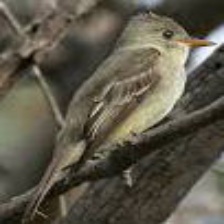
Species: GREATER PEWEE
Scientific name: CONTOPUS PERTINAX